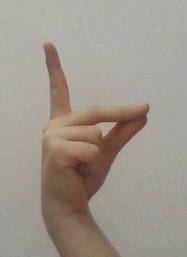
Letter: ta